Alta Airport

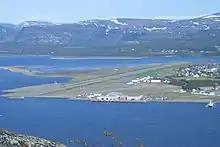
Aerial view of the airport from 2005, before the new terminal was built. Bukta in the foreground, the mouth of the Altaelva in the background.

However, no progress was made with the airfield for over a decade. Instead, the water aerodrome at Bukta was upgraded. Initially the passengers were transported to the aircraft with a boat, but after a few years a floating dock was built. Services were only provided during five summer months, from May through September. During the rest of the year, Alta had no airline service; travel time to Oslo was then six days, largely by ship. The route was taken over by Widerøe in 1954, who bought a de Havilland Canada DHC-3 Otter to serve a route from Tromsø via Alta to Hammerfest, Kirkenes and Vadsø. In Tromsø, the routes connected with a Norwegian Air Lines' seaplane service to Oslo. Bukta had 2,000 annual passengers in 1957, and the summer route was flown daily beginning in 1960.